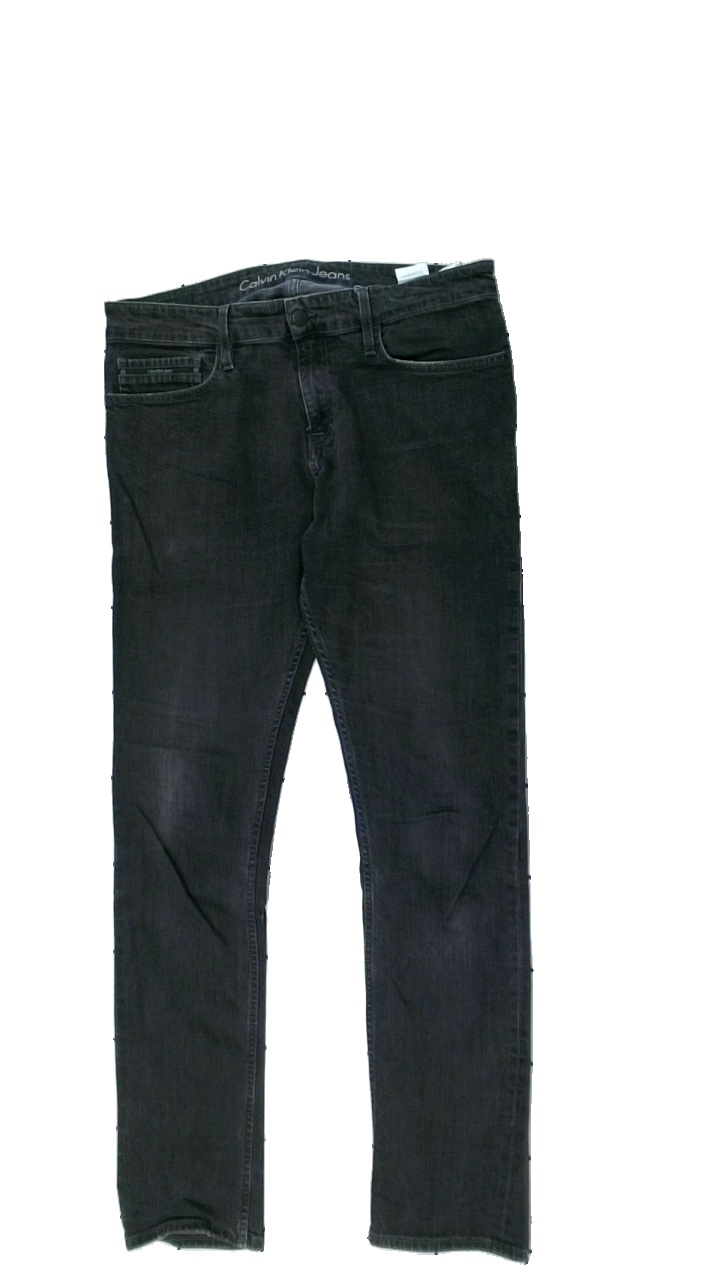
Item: Jeans (Ladies)
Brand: Calvin Klein
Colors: Grey
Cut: Regular
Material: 100% cotton
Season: All
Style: Denim
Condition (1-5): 3
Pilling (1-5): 4
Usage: Reuse
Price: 50-100